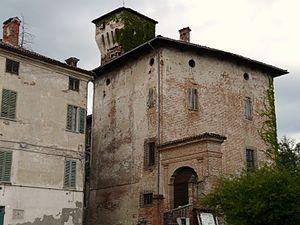
Castelnuovo Bormida est une commune italienne de la province d'Alexandrie dans la région Piémont en Italie.